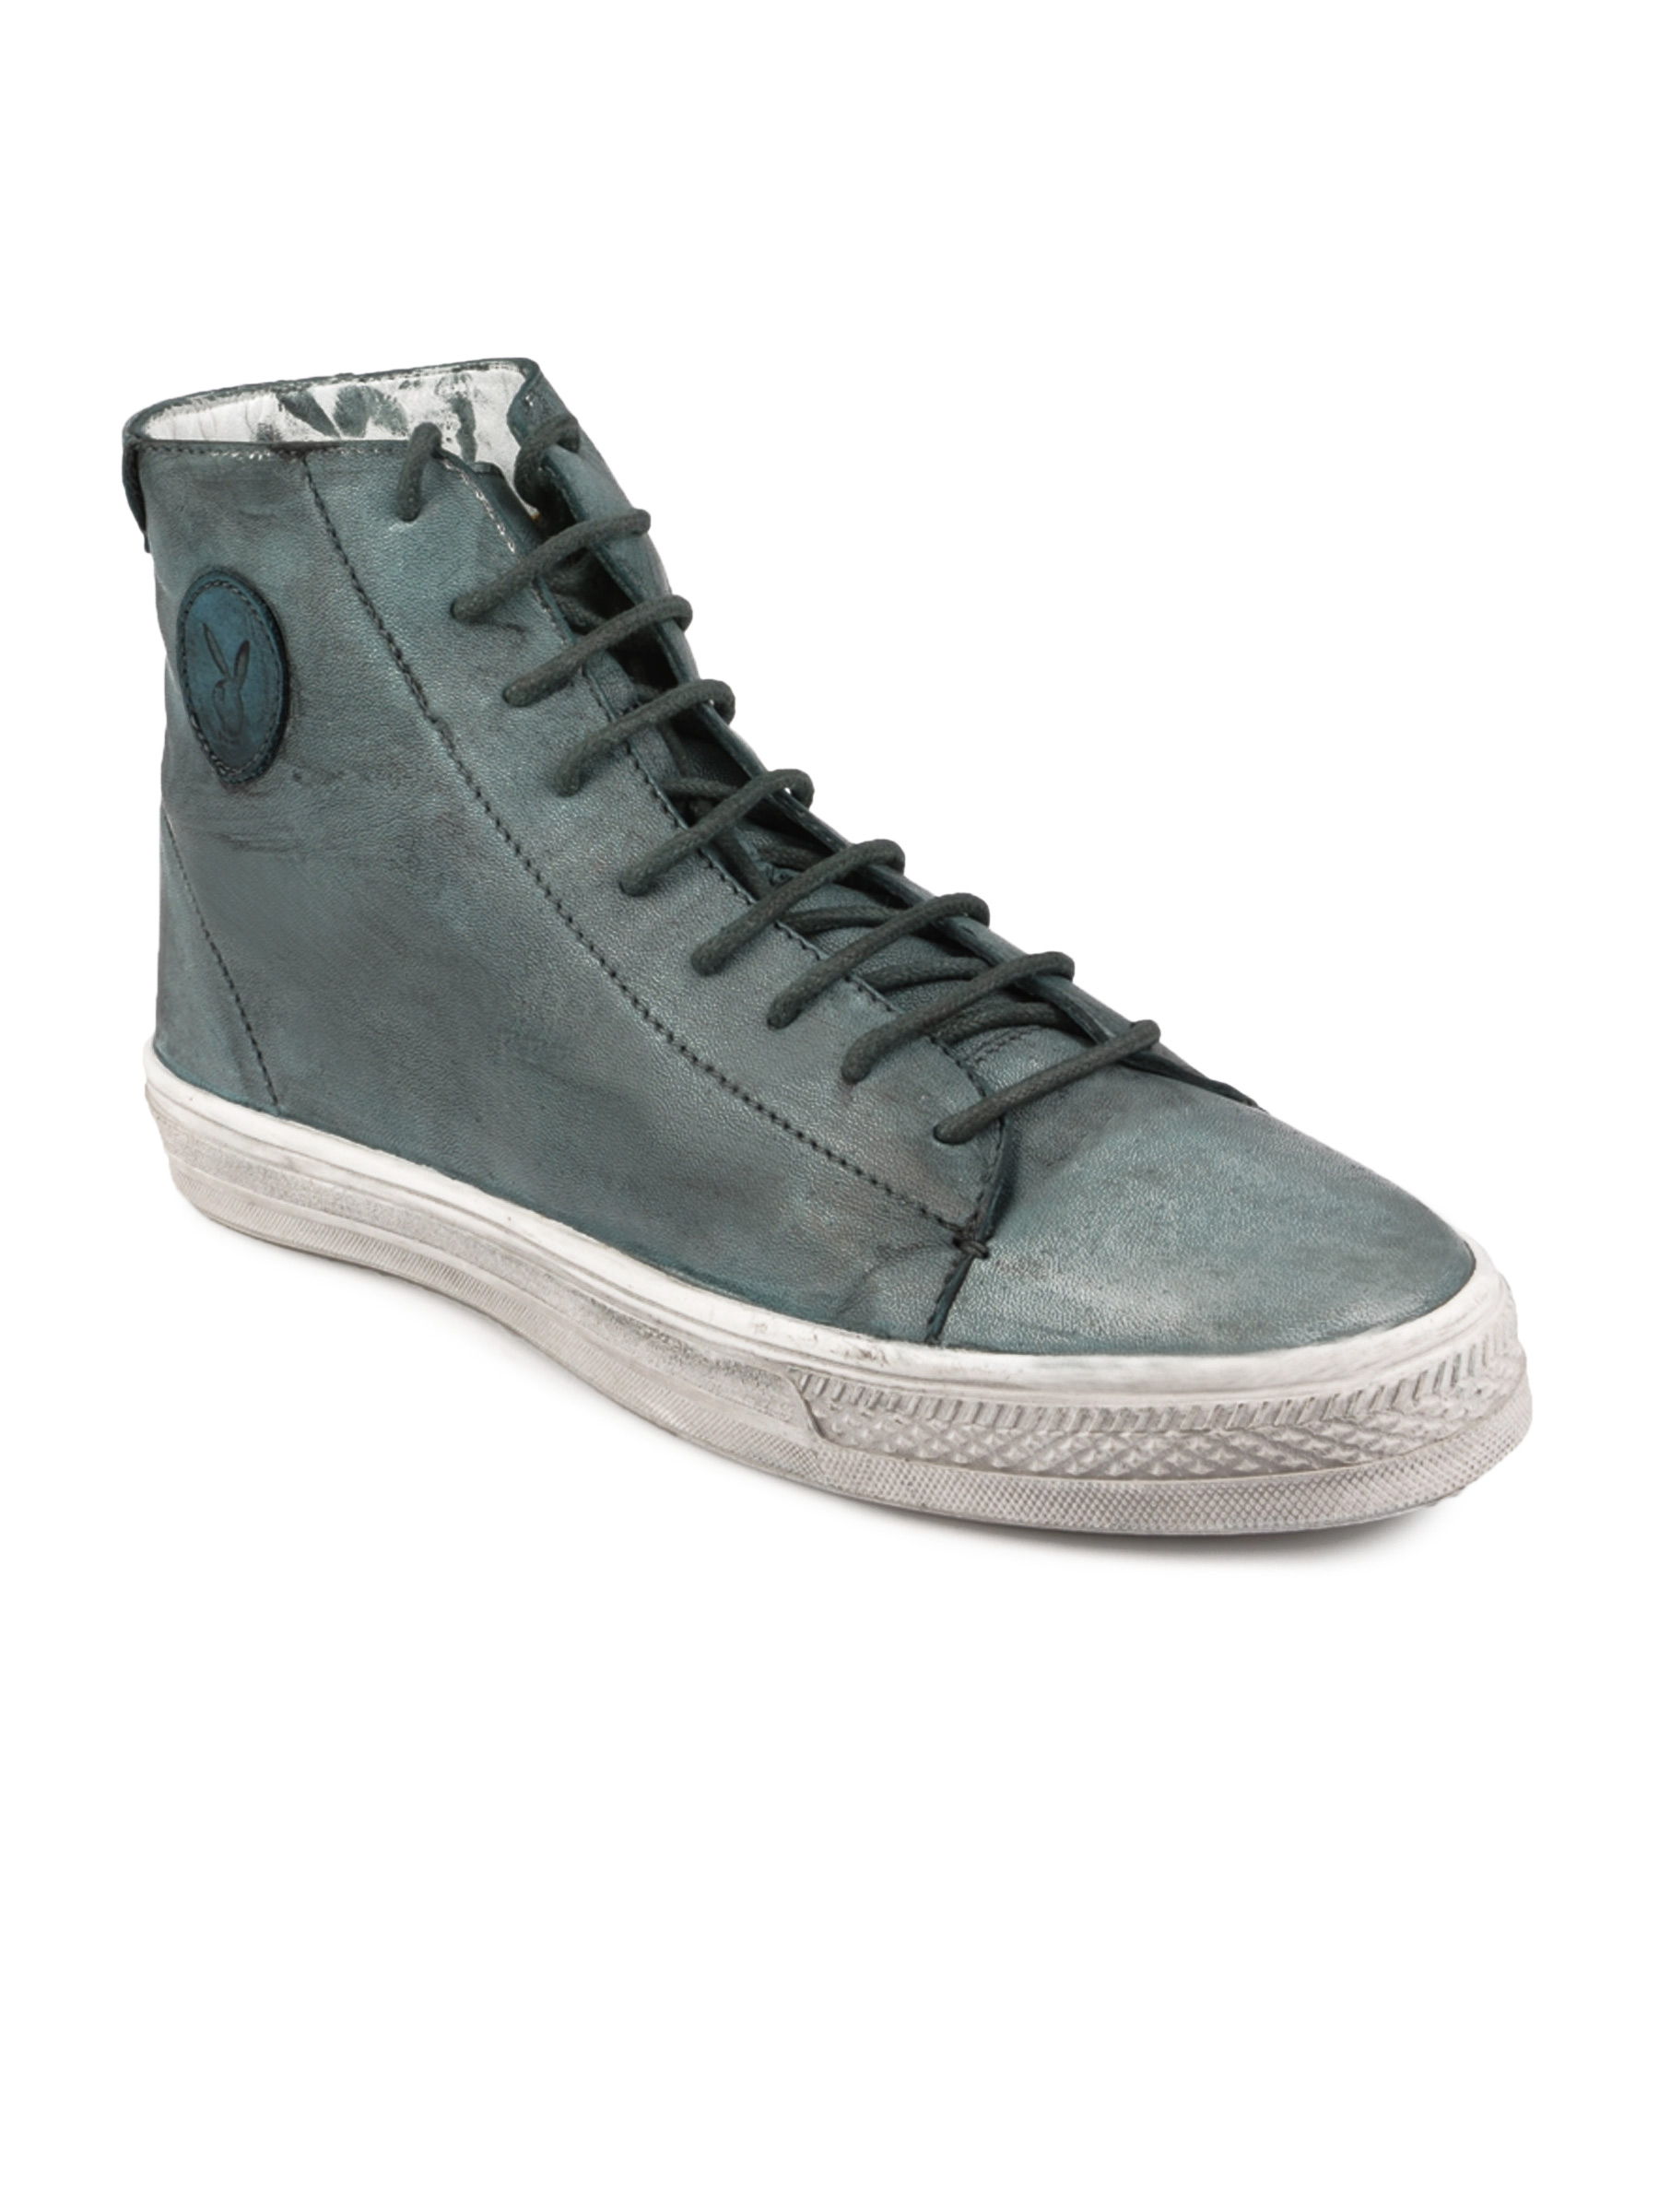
Playboy Men Casual Blue Casual Shoes
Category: Footwear / Shoes / Casual Shoes
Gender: Men
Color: Blue
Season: Summer 2013
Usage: Casual